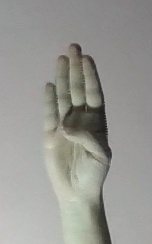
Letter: kaaf